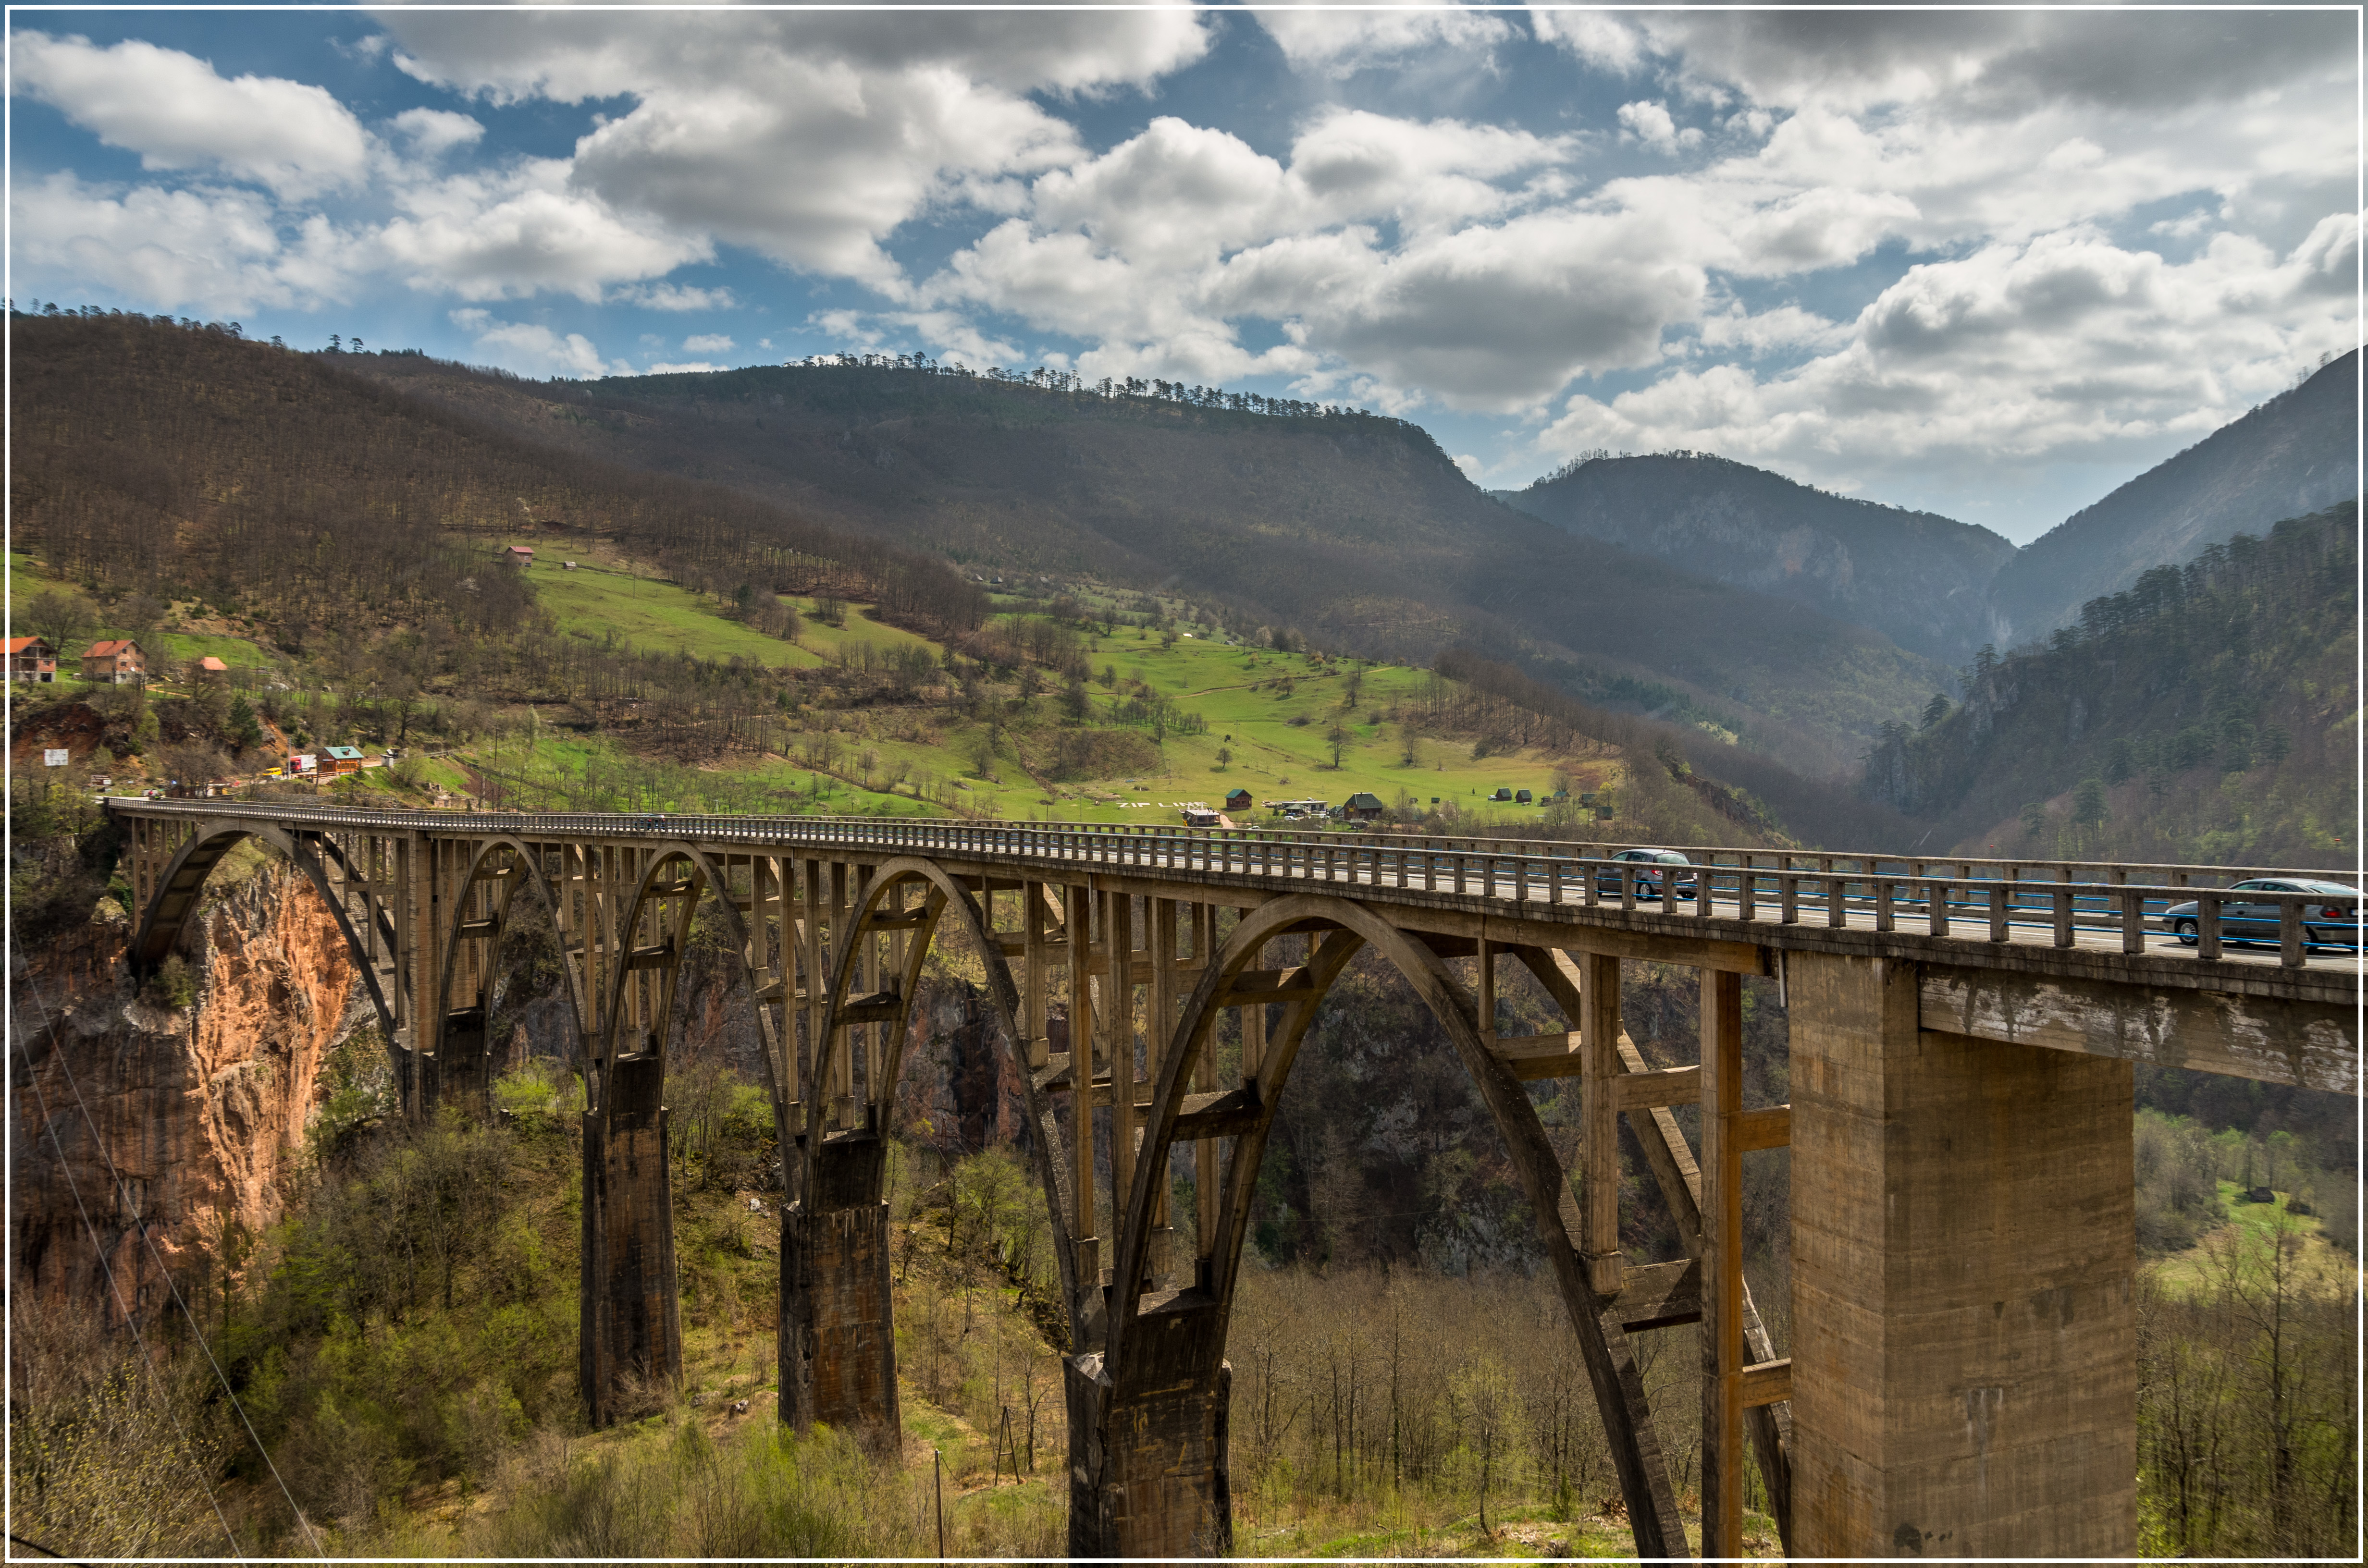
mountain, sky, bridge, river, transport, mountains, pentax, viaduct, k30, montenegro, tara, nonbuilding structure